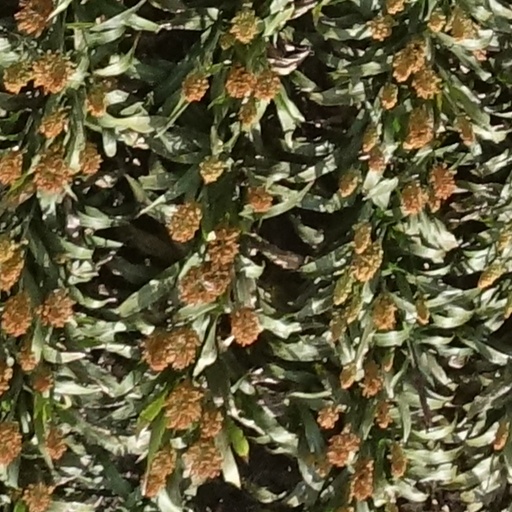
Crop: sorghum